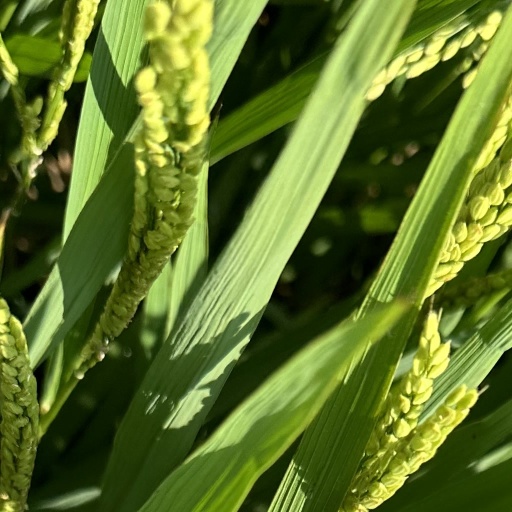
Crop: rice